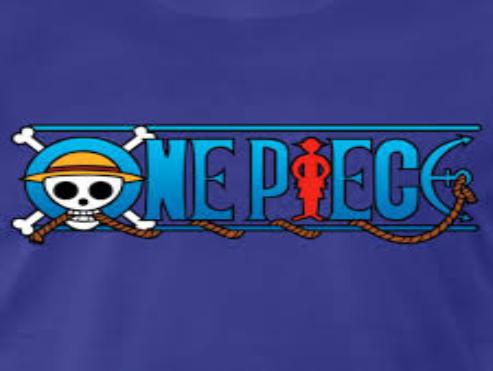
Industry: Leisure